Duchy of Croatia

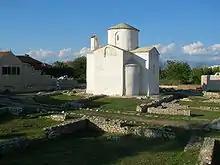
The Church of the Holy Cross in Nin from the 9th century.

Croats from the late-8th and in the 9th century have high concentration of Carolingian-Viking swords (over 24, mostly of K-type but also 1-type and H-type, post-Carolingian emerge R-type and X-type), and other war equpiment (including a long knife, long spear, and arrows, as well boots with spurs, belt trappings and else of Carolingian influence), some considered as evidence of Croatian participation in the Frankish-Avar Wars in the late 8th and early 9th century (although Frankish sources do not mention Croatian ethnonym between early 7th and late 9th century), and being part of the Central-European and Carolingian political and cultural world of influence at least since duke Borna (c. 810–821). However, the distribution and concentration of K-type swords in Europe does not correspond with the hypothesis they were official armament of the Frankish army. They are neither evidence of a late 8th-early 9th century migration of Croats, as some scholars have argued, but as Frankish gifts of loyalty, were influential to the consolidation of the Croatian elite identity and ethnogenesis at the time. The distribution of post-Carolingian weapons and cavalry equipment in present-day Croatia and Bosnia and Herzegovina, found near old roads and often with gold coins of Constantine V (741–775) which were still in use, is within the borders and correspoding historical events related to the Duchy of Croatia and Kingdom of Croatia.